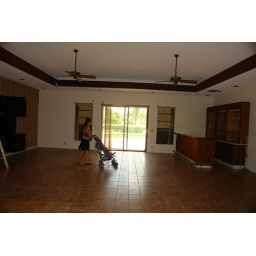
Facing South, standing in front of the Fireplace, towards the Sliding glass doors to the Pool